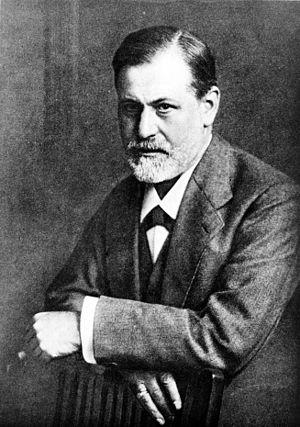
Louise von Salomé ou Lioulia von Salomé ou Luíza Gustavovna Salomé, dite Lou Andreas-Salomé, née le 12 février 1861 à Saint-Pétersbourg et morte le 5 février 1937 à Göttingen, est une femme de lettres germano-russe et l'une des premières femmes psychanalystes. Elle est aussi connue pour ses relations complexes et passionnées avec Friedrich Nietzsche et Rainer Maria Rilke, ainsi que pour sa rencontre importante avec Sigmund Freud qui change le cours de sa vie.
Le narcissisme désigne l'amour de soi en référence au mythe grec de Narcisse tombé amoureux de sa propre image. En psychanalyse, le concept est élaboré dans les années 1910 par Sigmund Freud en tant qu'étape du développement de la libido au cours de la formation du moi conçu comme objet d'amour. Pour introduire le narcissisme paraît en 1914.
Les mécanismes de défense désignent en psychanalyse et chez Freud les procédés inconscients employés principalement par le Moi dans différentes organisations psychiques comme les névroses.
Les Œuvres complètes de Freud / Psychanalyse — OCF.P sont la première édition historico-critique en France des œuvres complètes de Sigmund Freud en psychanalyse traduites en français. Elles constituent une collection des Presses universitaires de France. Ces nouvelles traductions résultent du travail de traduction collective de plusieurs spécialistes germanistes et freudologues, sous la direction scientifique de Jean Laplanche entouré d'une équipe éditoriale. Les OCF.P comportent 21 volumes, dont la publication s'étend de 1988 à 2019. Depuis 2010, les Puf présentent une édition de poche des OCF.P, dans la collection « Quadrige », où figurent les textes les plus connus de Freud.
La scène primitive ou scène originaire, ainsi nommée par Sigmund Freud dans L'Homme aux loups, correspond à l'observation par un très jeune enfant du rapport sexuel entre ses parents. D'abord incompréhensible et interprétée en termes de violence, la scène peut revenir à un âge plus avancé chez l'enfant et chez l'adulte sous forme de fantasmes.